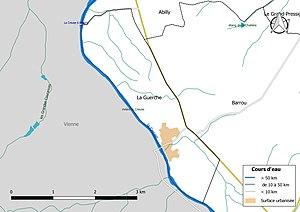
Carte du réseau hydrographique de la commune de fr:La Guerche (France).
La Guerche est une commune française du département d'Indre-et-Loire, en région Centre-Val de Loire.